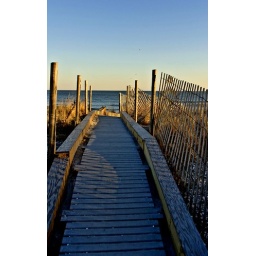
You'll be comin home with sand in your shoes